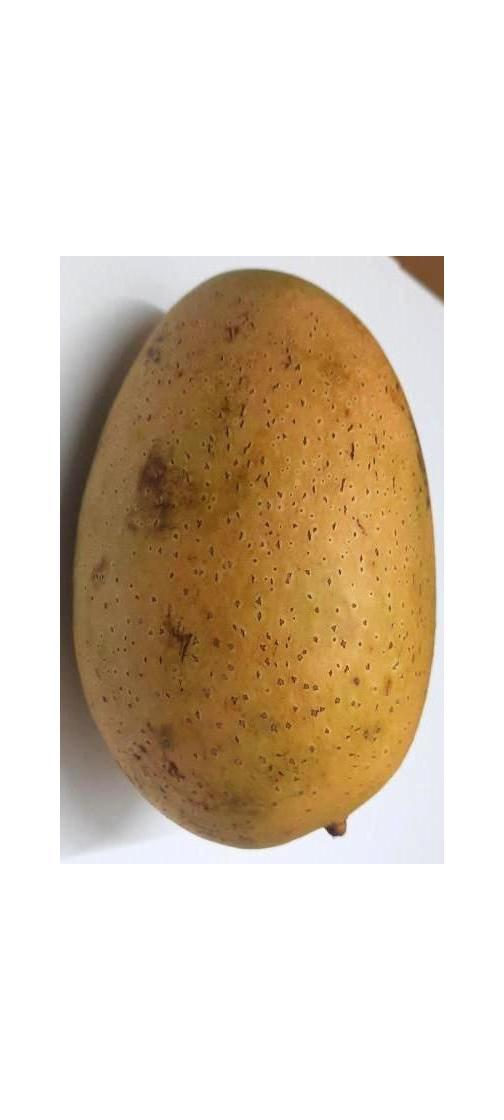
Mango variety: Ashshina Classic